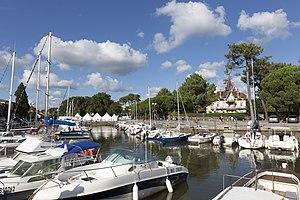
Andernos-les-Bains est une commune du Sud-Ouest de la France, située dans le département de la Gironde, en région Nouvelle-Aquitaine.